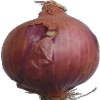
Label: Onion Red 1